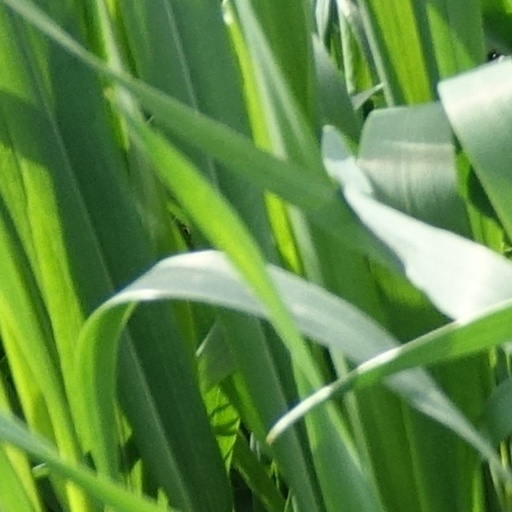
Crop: wheat